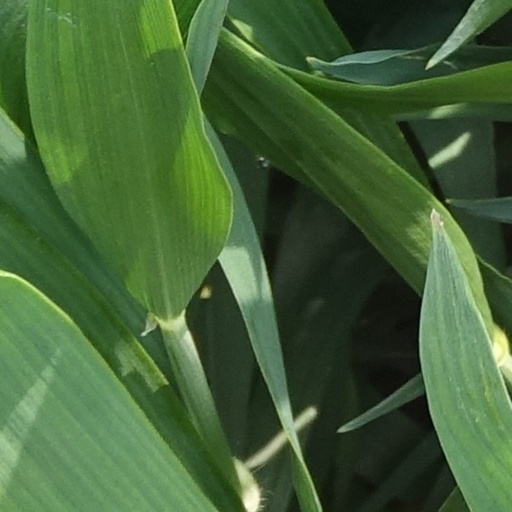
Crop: wheat